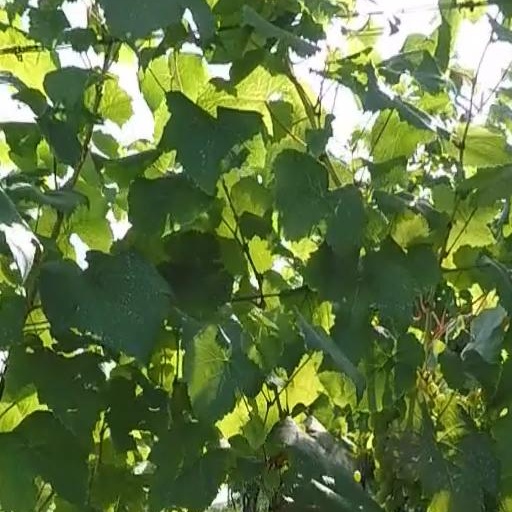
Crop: grape